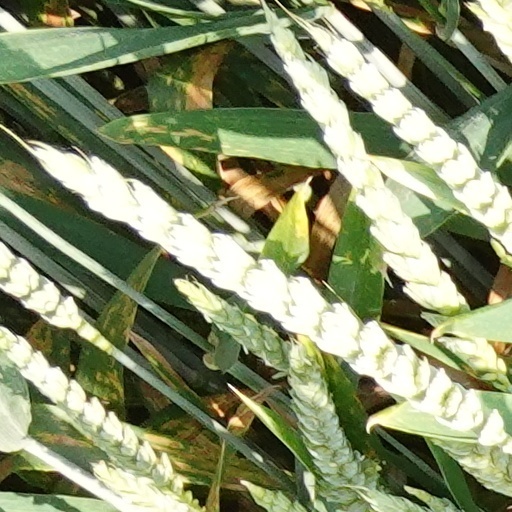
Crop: wheat